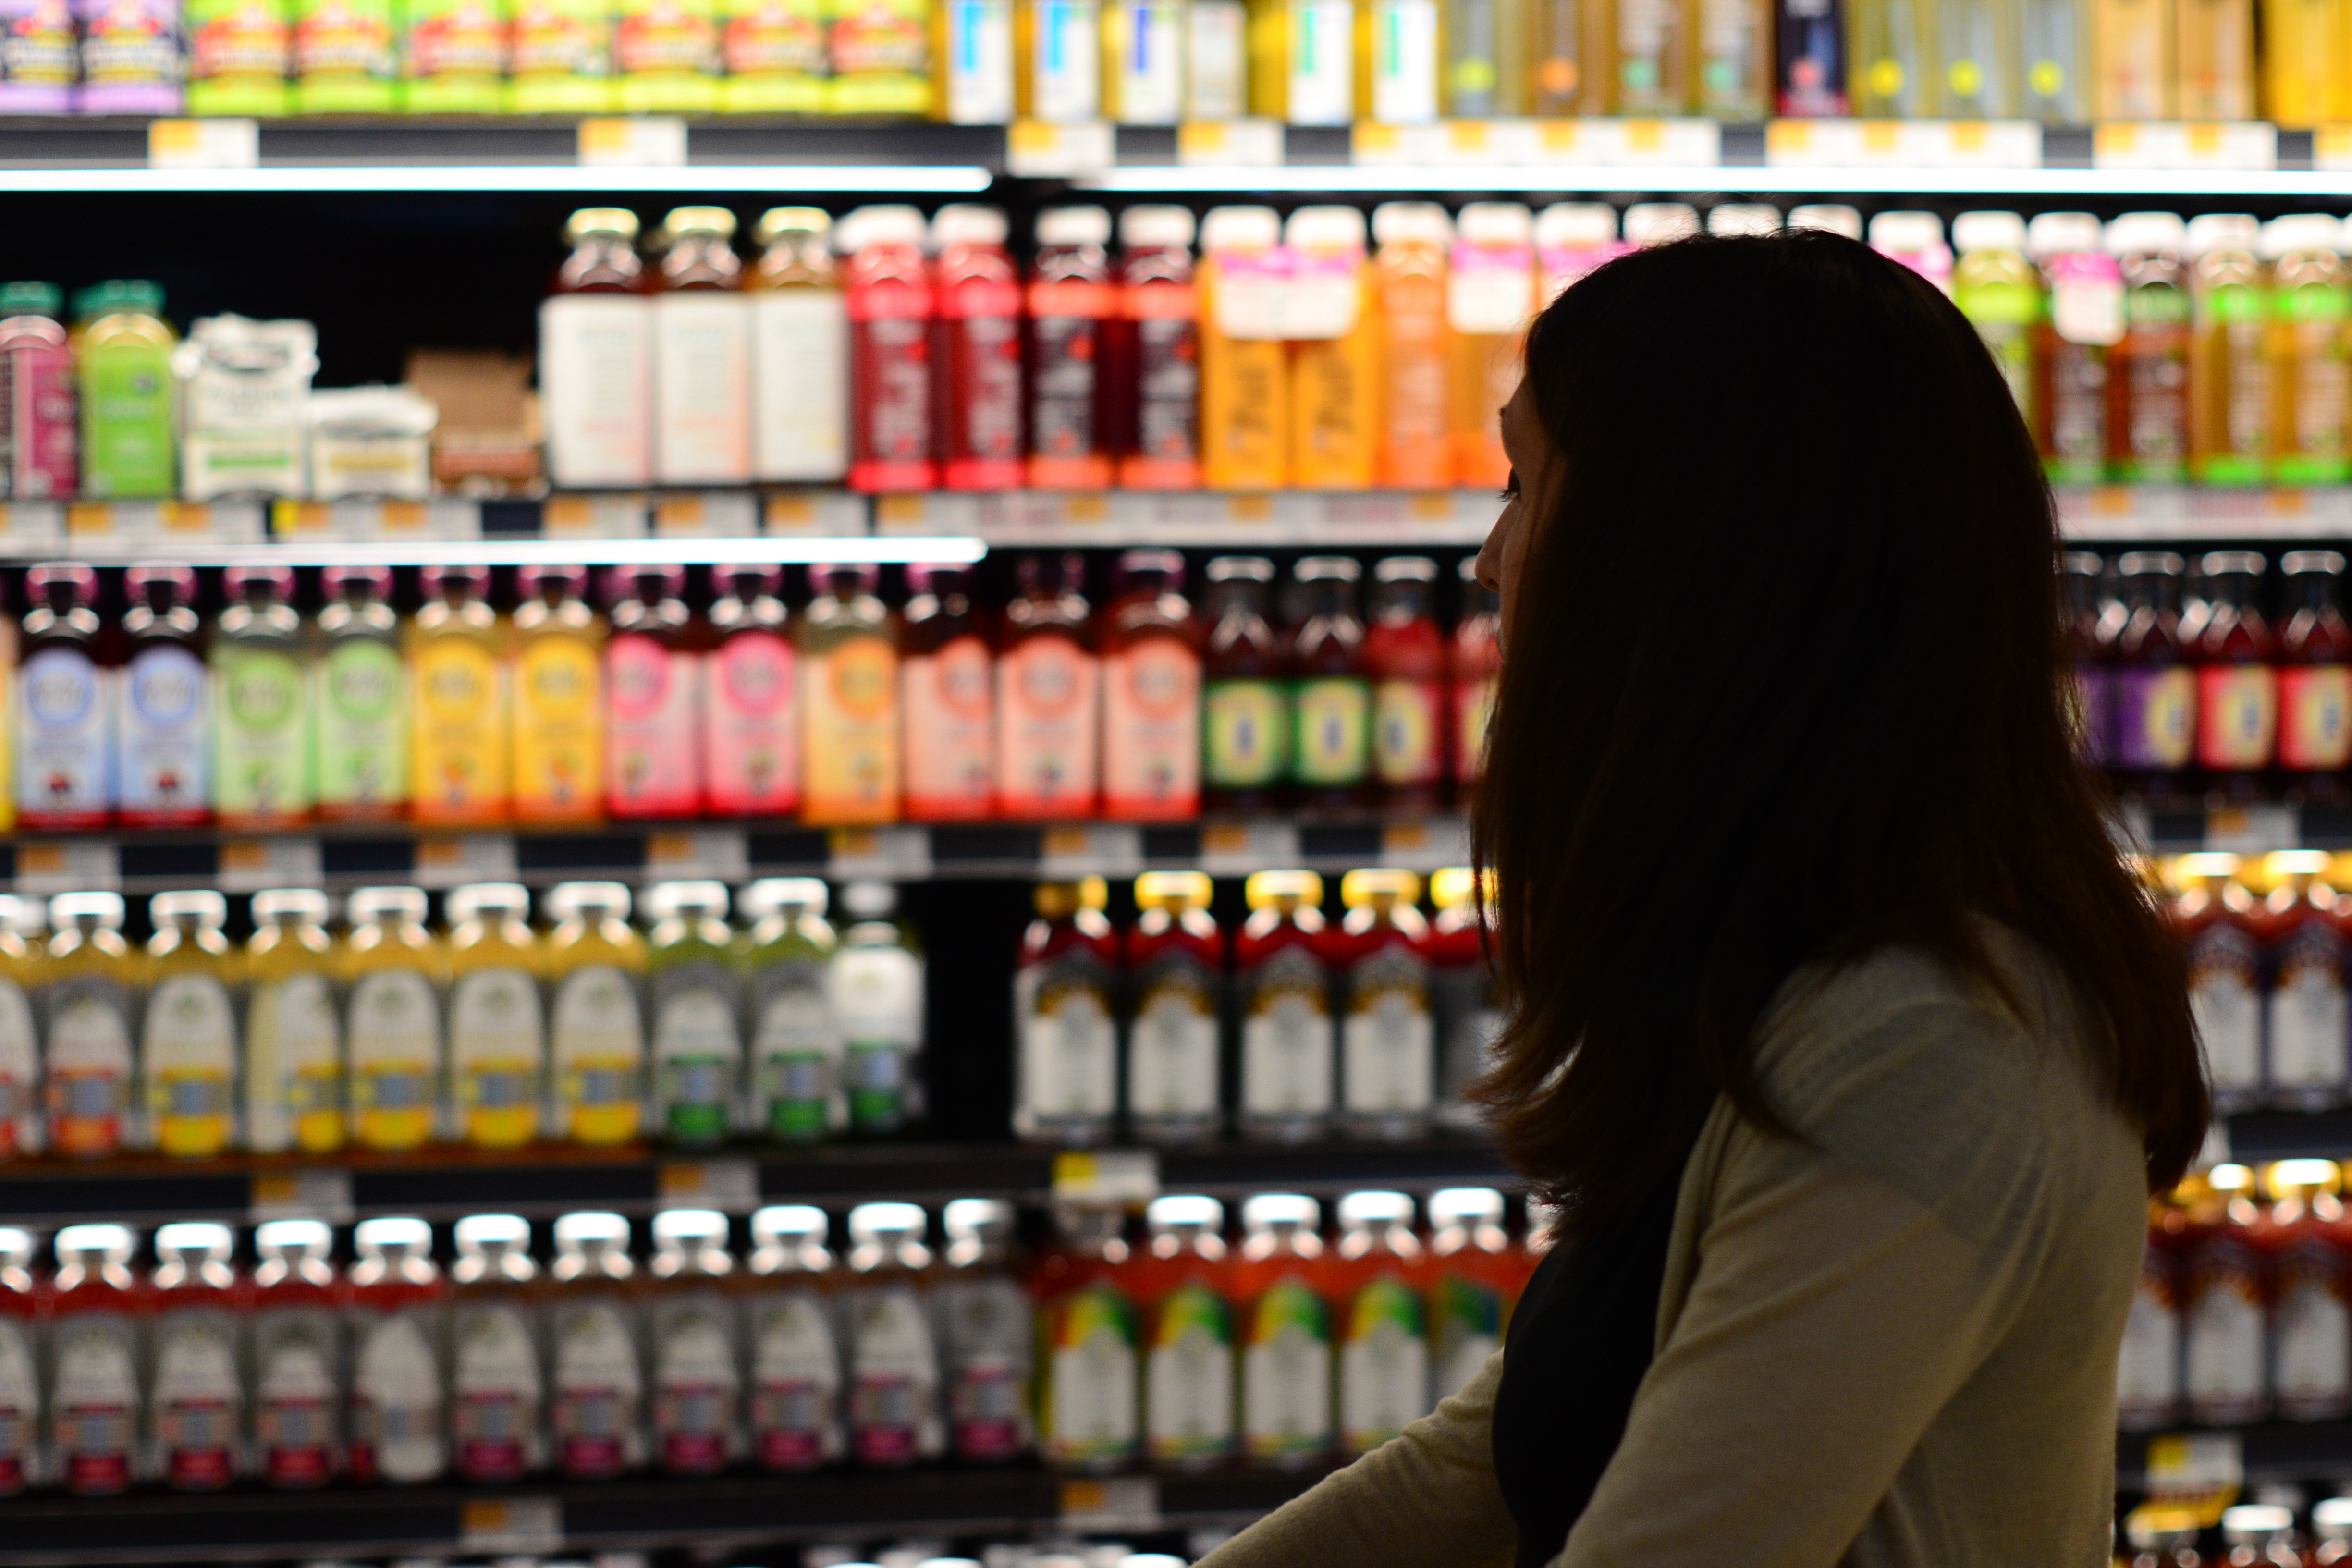
supermarket, retail, grocery store, convenience store, product, drink, alcohol, building, customer, liquor store, convenience food, distilled beverage